Alan Cobham

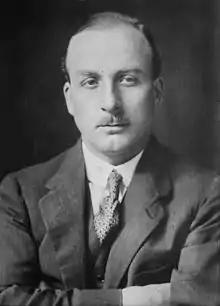

Sir Alan John Cobham, KBE, AFC (6 May 1894 – 21 October 1973) was an English aviation pioneer.